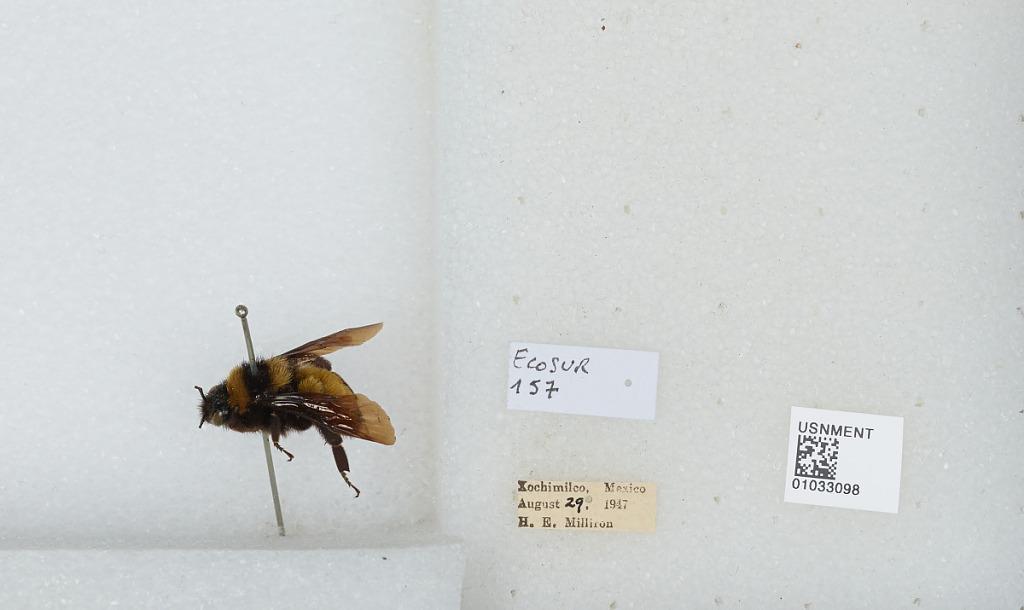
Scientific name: Bombus (Fervidobombus) sonorus Say
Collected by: H. Milliron
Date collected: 1947-8-29
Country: Mexico
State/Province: Mexico
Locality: Xochimilco